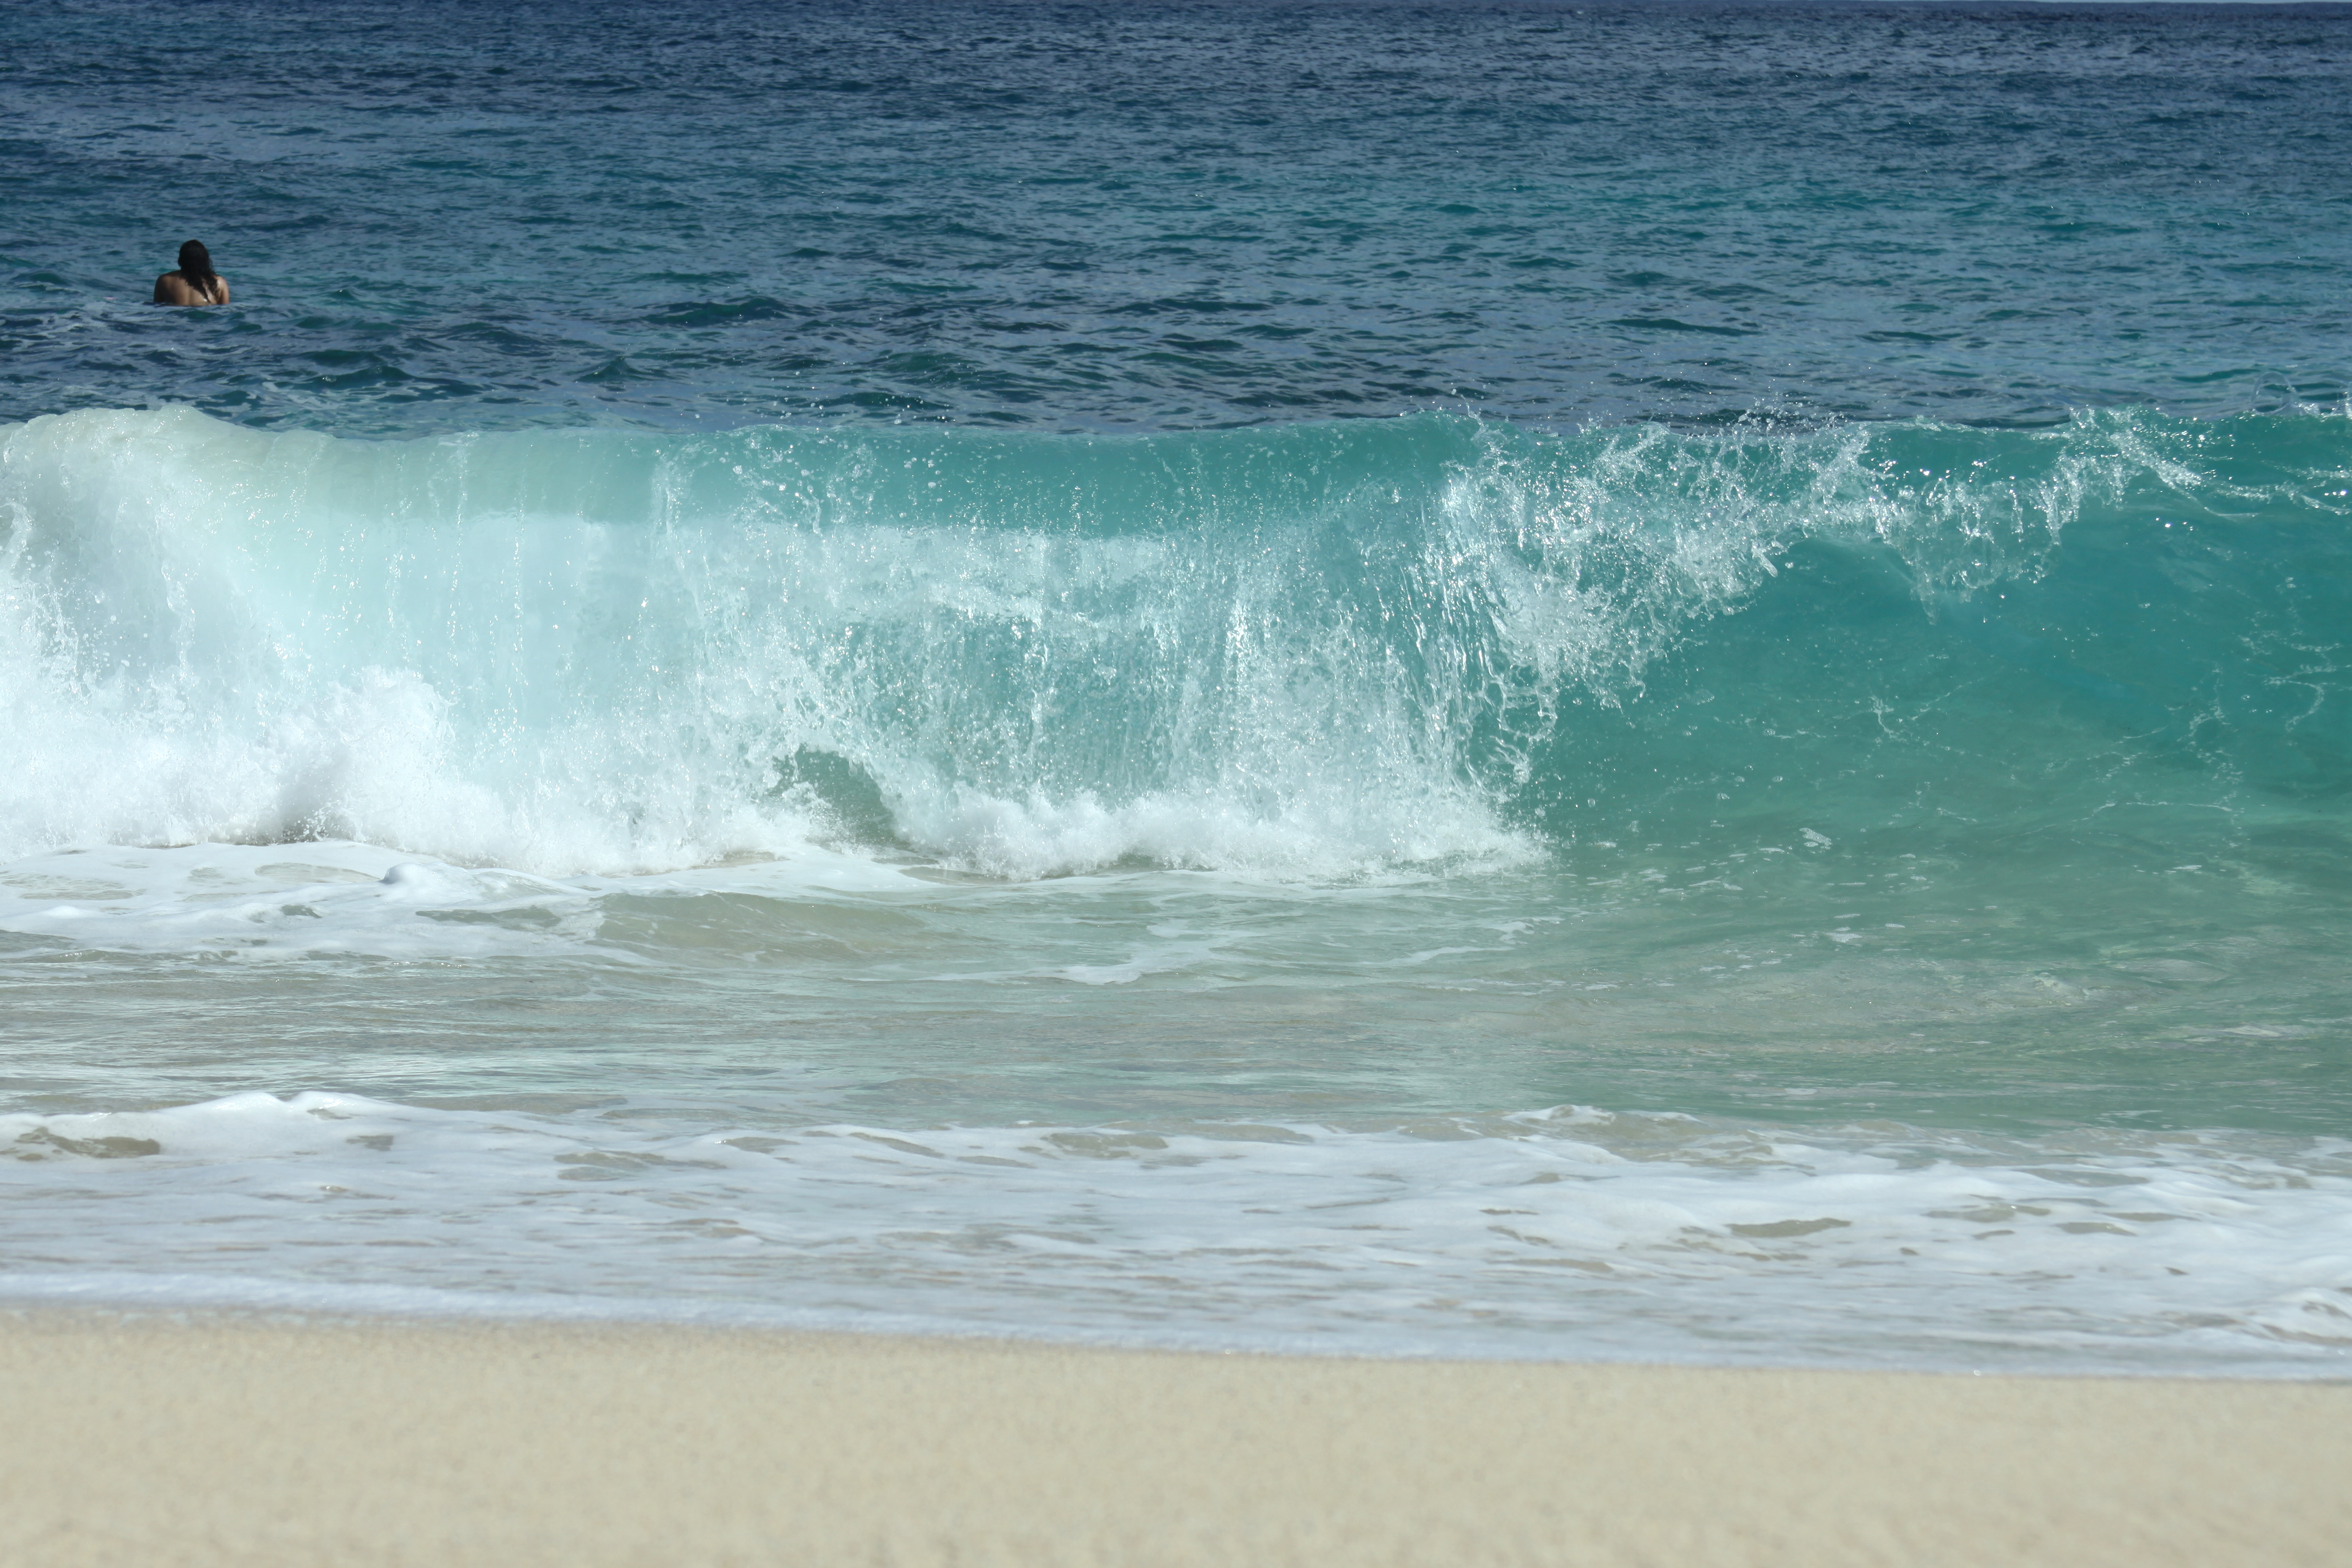
water, azure, natural environment, fluid, coastal and oceanic landforms, beach, aqua, wind wave, horizon, wind, shore, leisure, foam, coast, fun, wave, landscape, sand, ocean, tropics, tide, caribbean, cumulus, sky, surface water sports, bay, headland, seabird, sound, recreation, tourism, boardsport, rock, sea, shoal, water sport